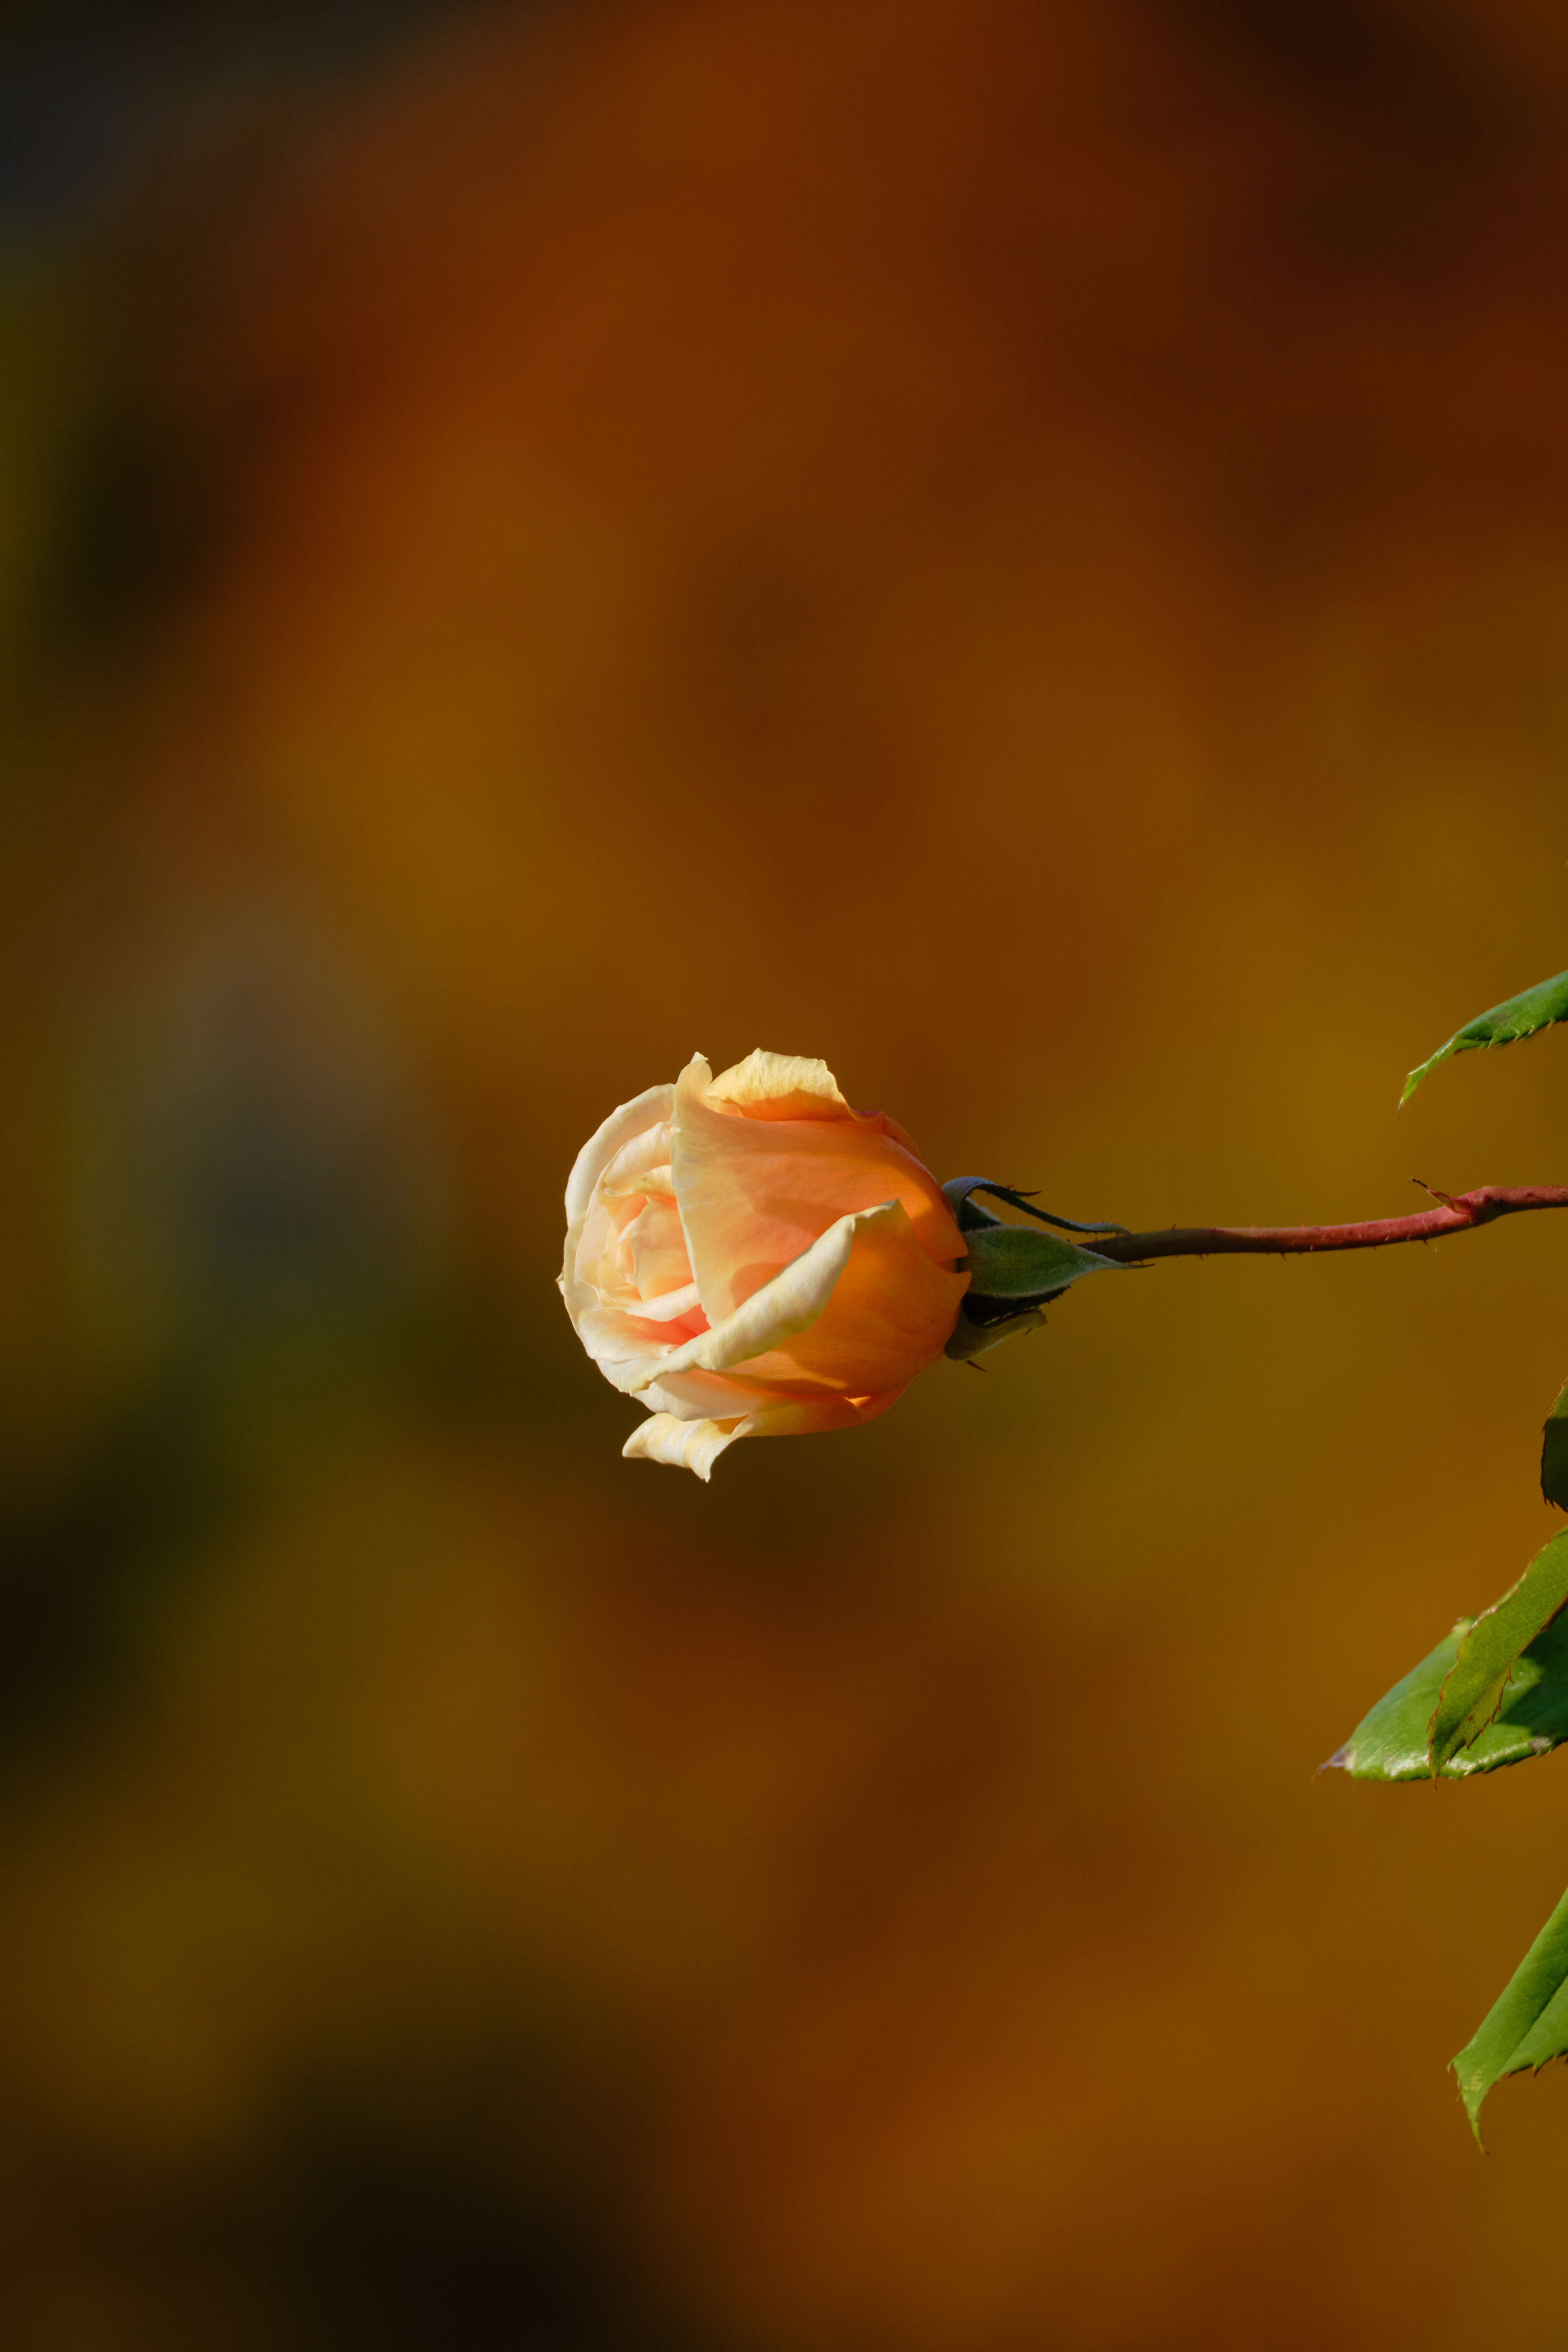
natural, flower, plant, petal, twig, natural landscape, rose, rose family, flowering plant, Pedicel, rose order, grass, peach, landscape, tree, garden roses, wood, herbaceous plant, wildflower, macro photography, bud, plant stem, still life photography, water, blossom, annual plant, coquelicot, soil, perennial plant, poppy family, lily family